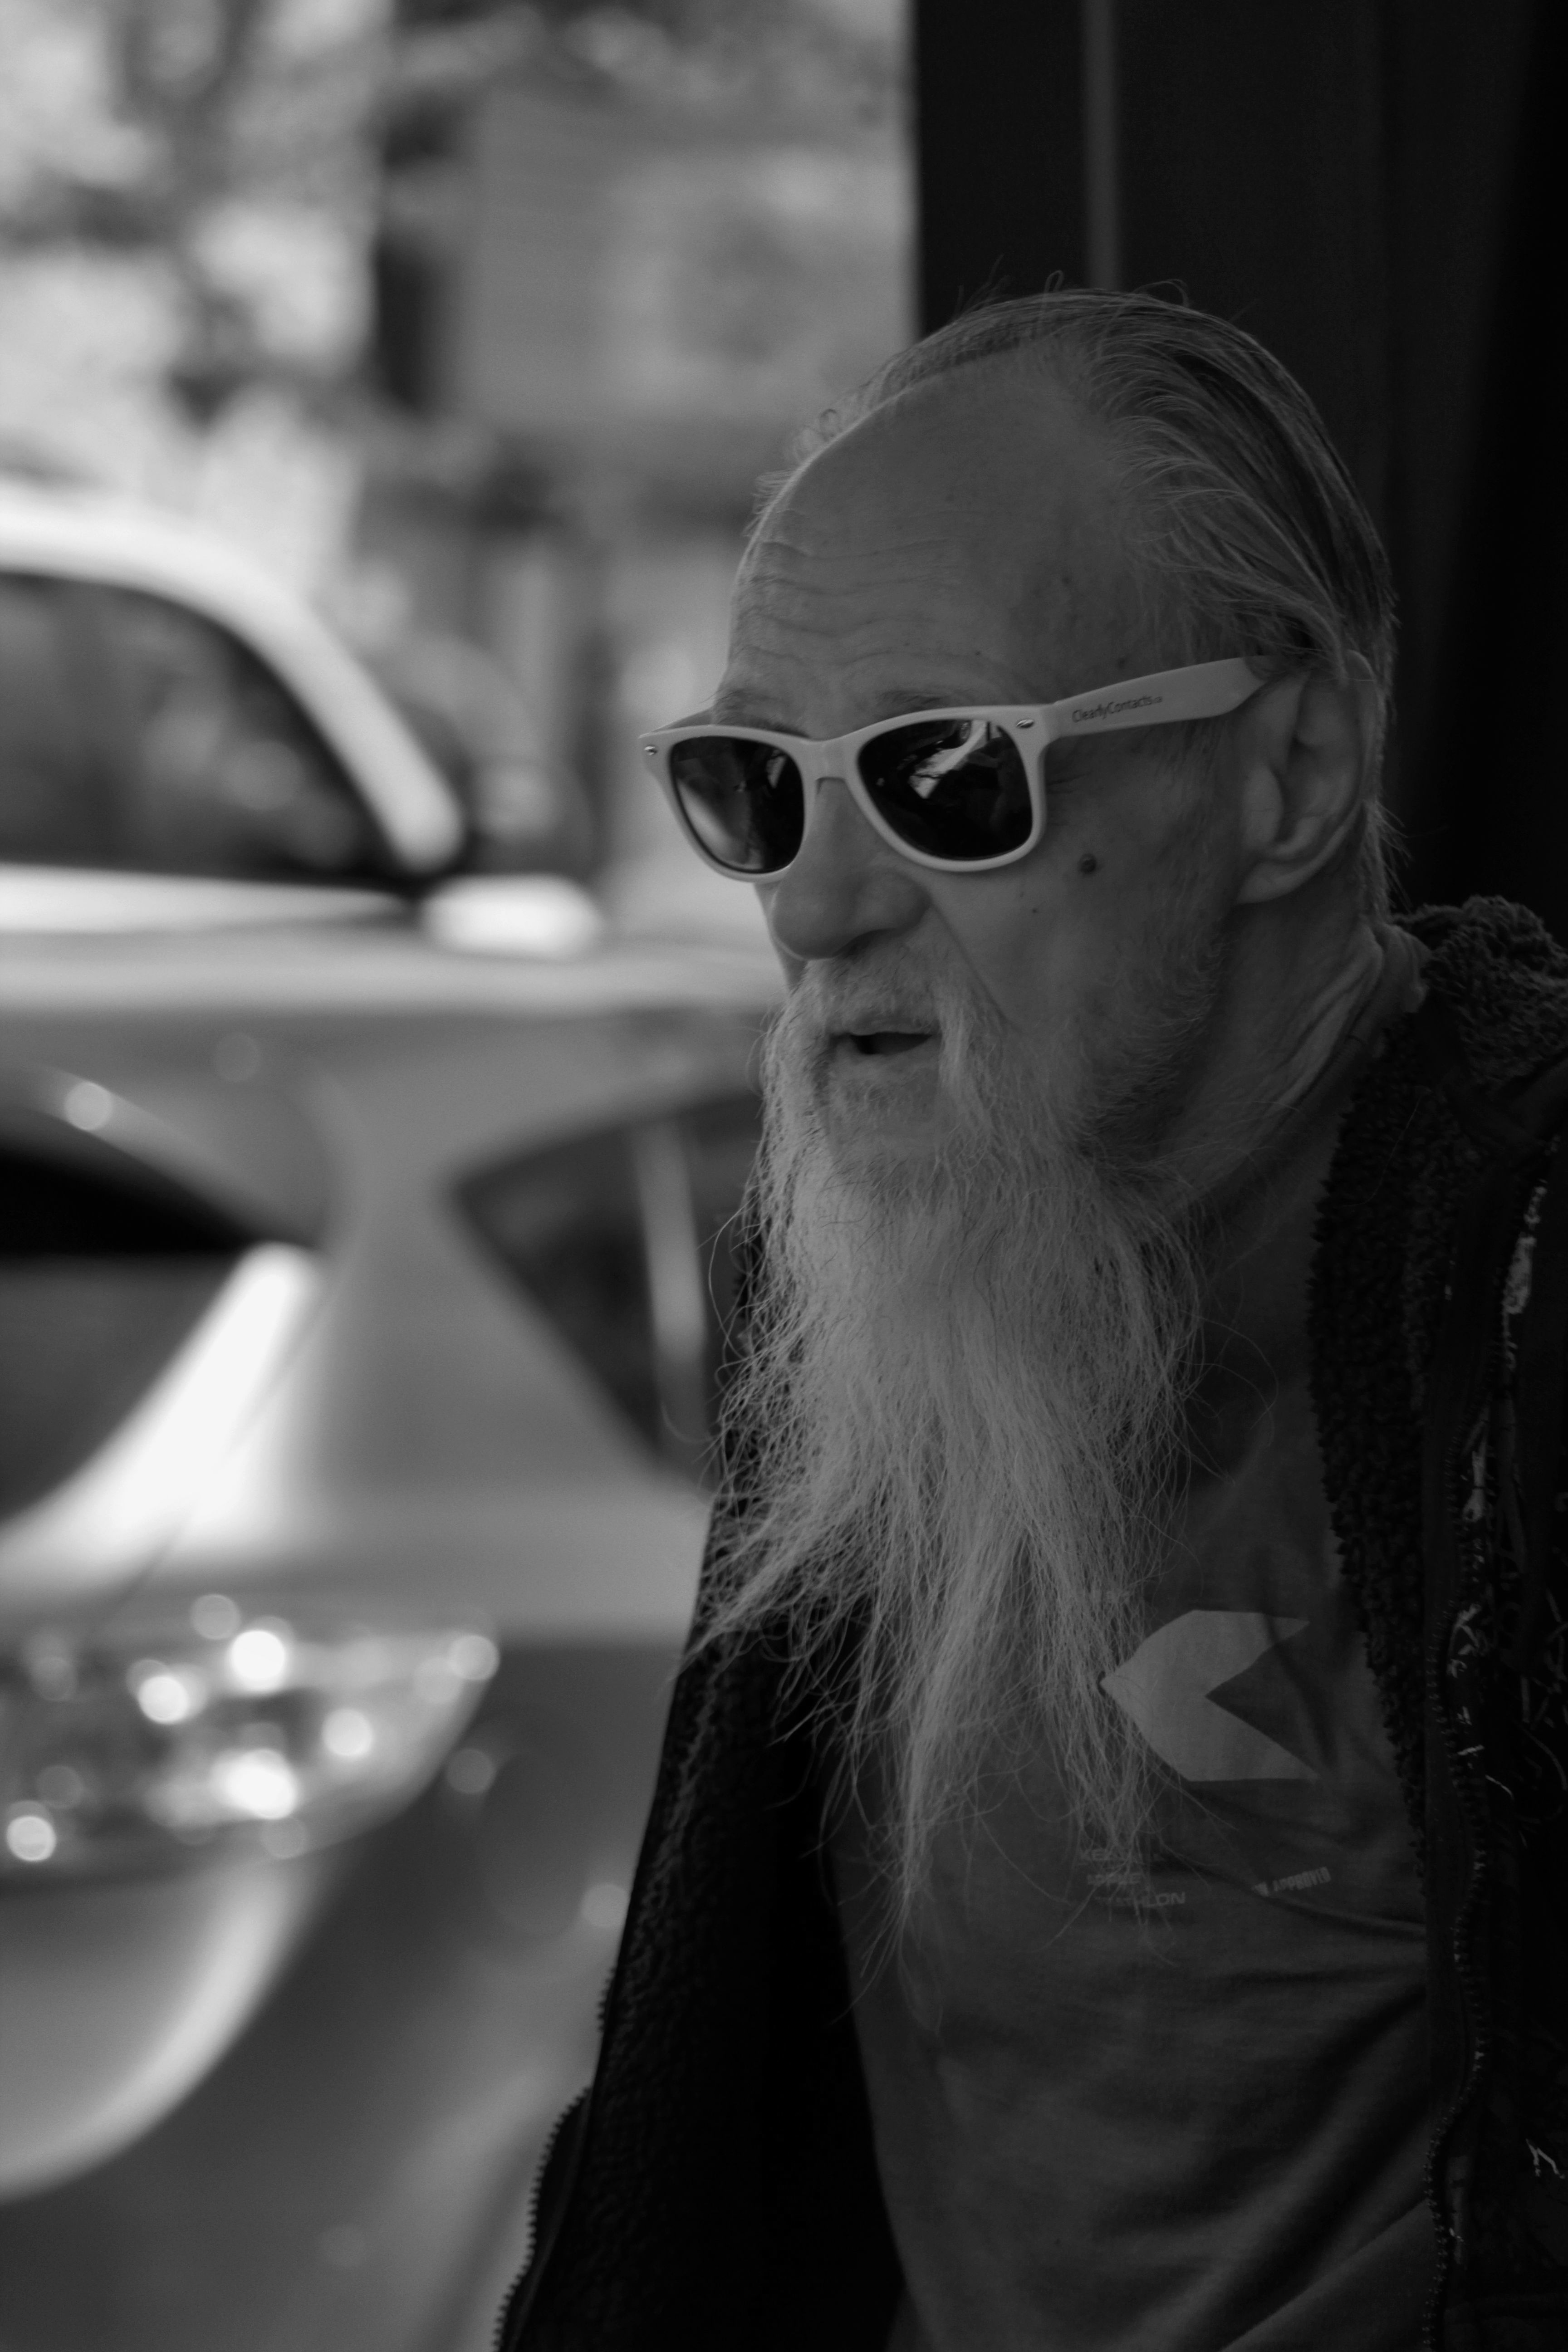
man, person, black and white, hair, white, street, photography, downtown, summer, male, portrait, darkness, black, monochrome, beard, streetphotography, bw, blackandwhite, canada, sunglasses, glasses, head, eyewear, beauty, britishcolumbia, bc, okanagan, contrasts, kelowna, monochrome photography, film noir, vision care